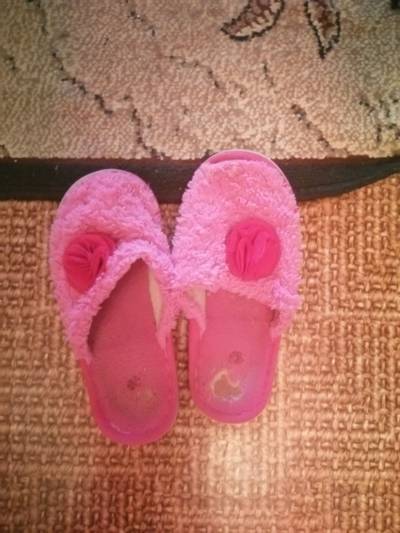
Waste category: shoes